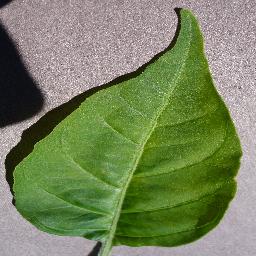
Label: Pepper,_bell___healthy